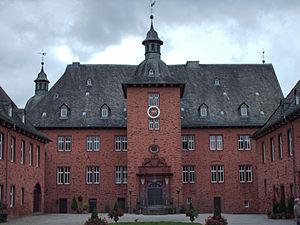
Le château Adolfsburg est un château entouré d'eau de l'époque baroque situé dans le village d'Oberhundem appartenant à la commune de Kirchhundem en Allemagne.